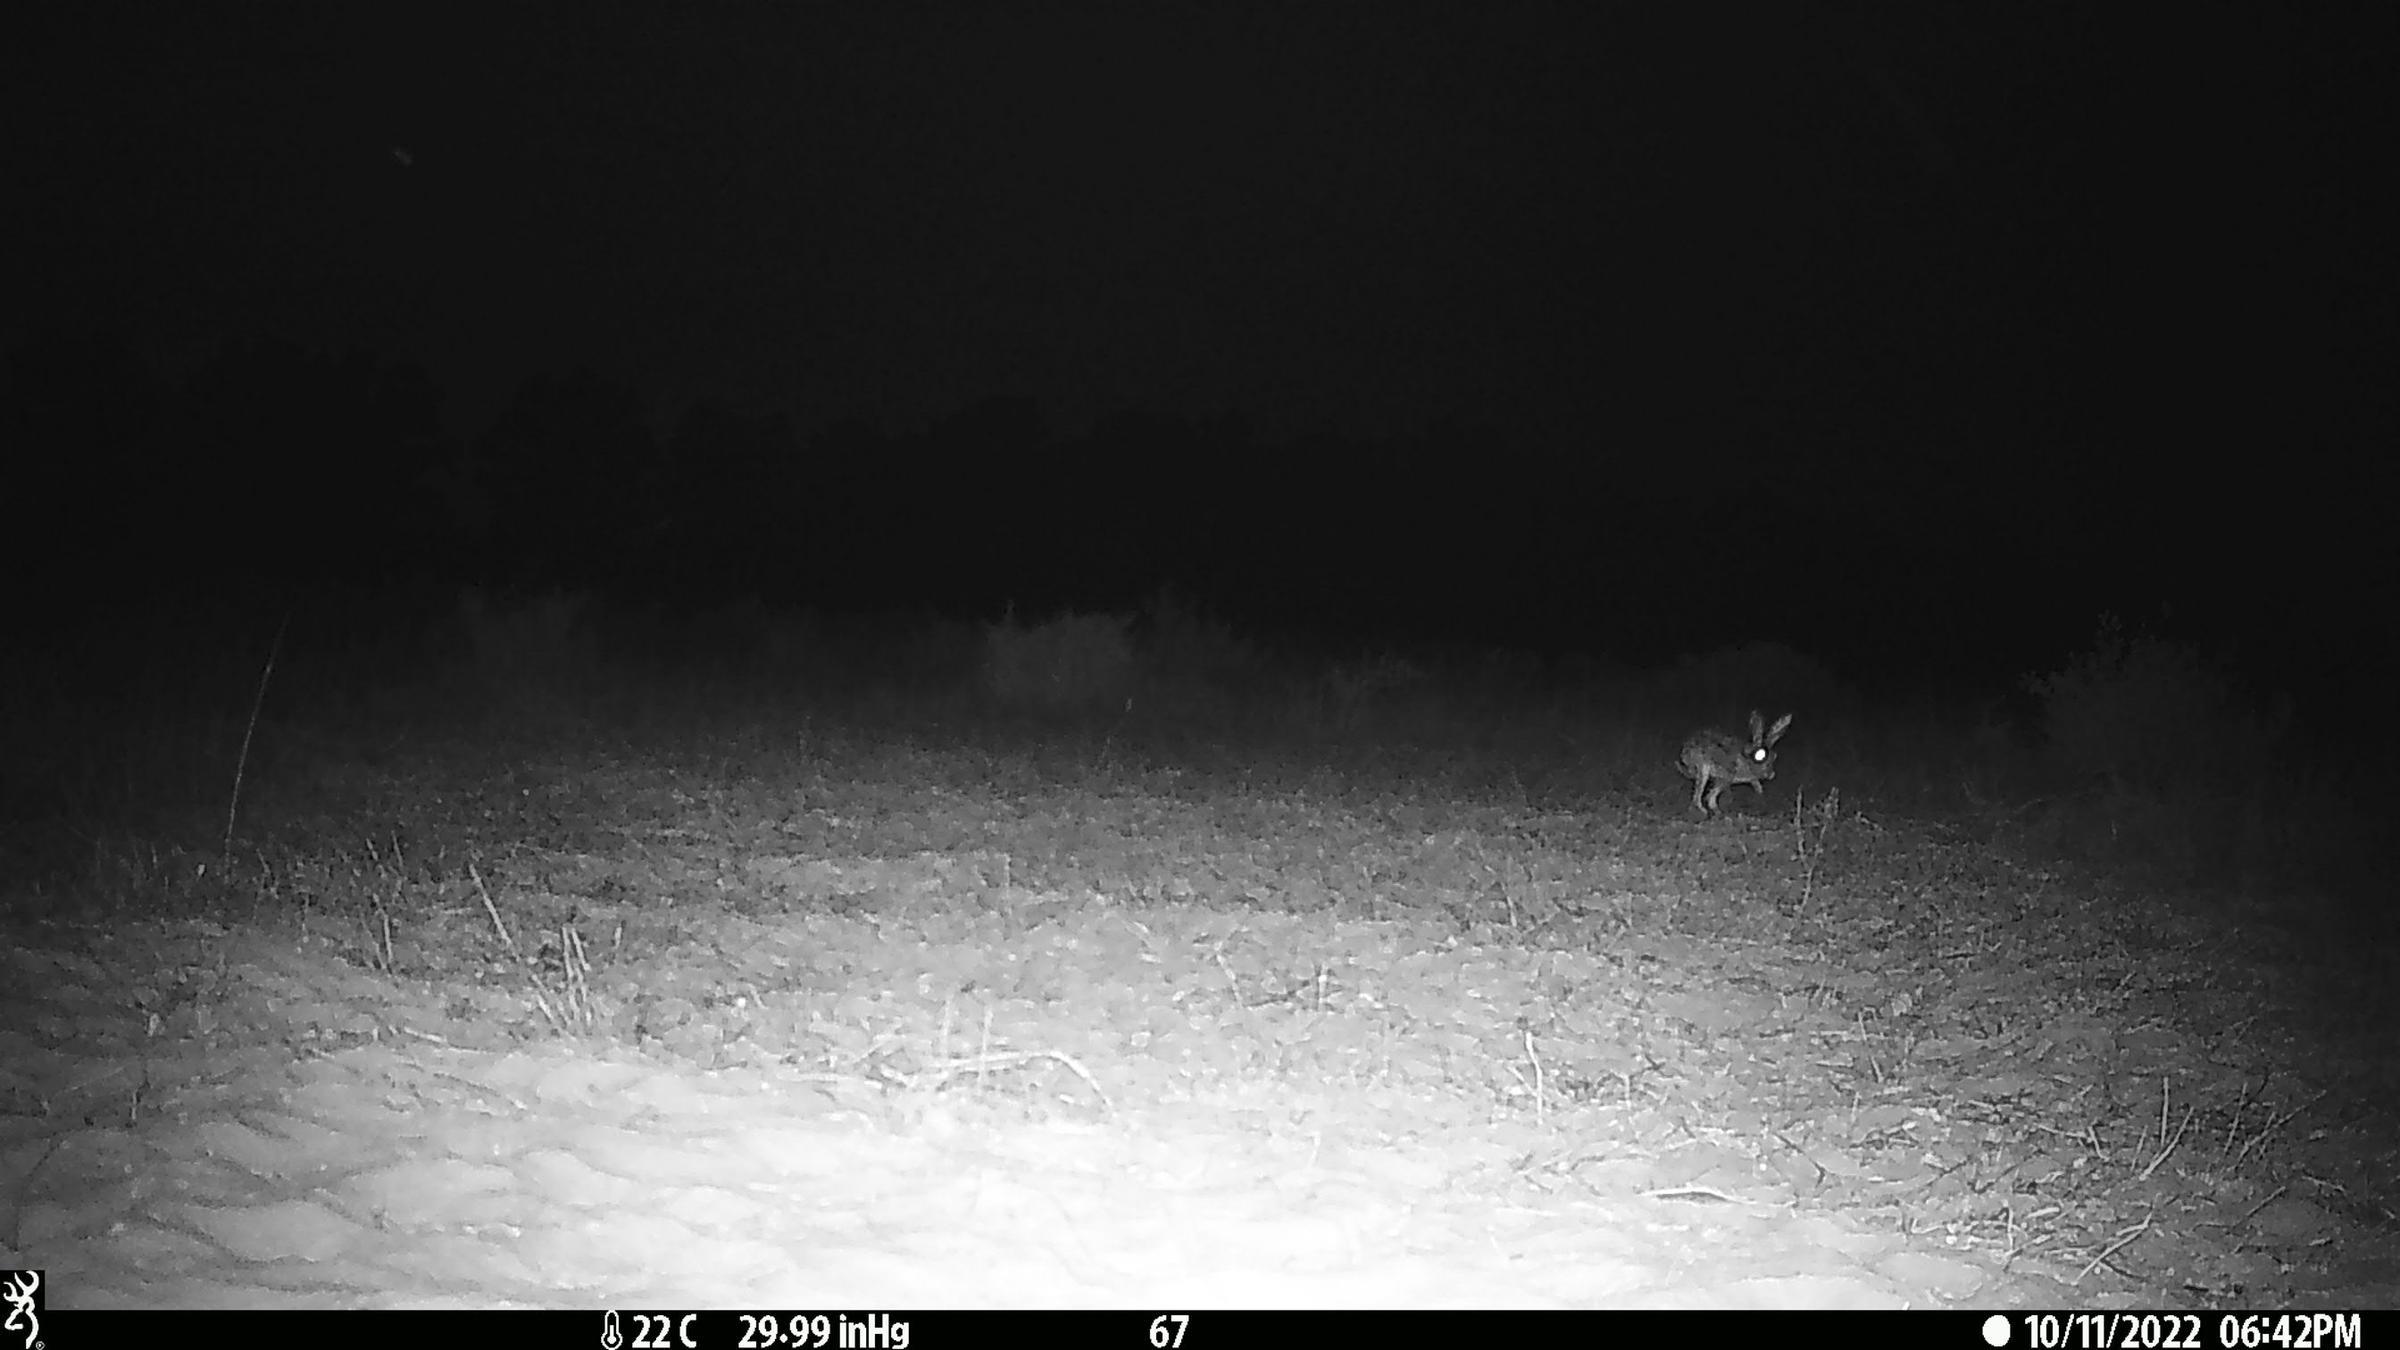
Species: Lepus granatensis